Answer in natural language. Considering the relative positions, is blue tartanpatterned dog bed above or below brown square dresser? Choose between the following options: above or below
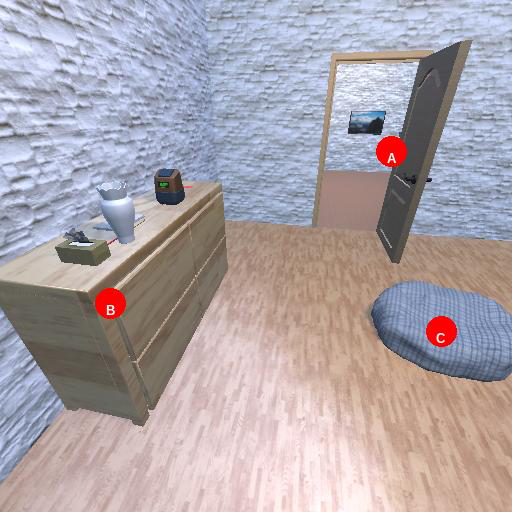
<answer>below</answer>